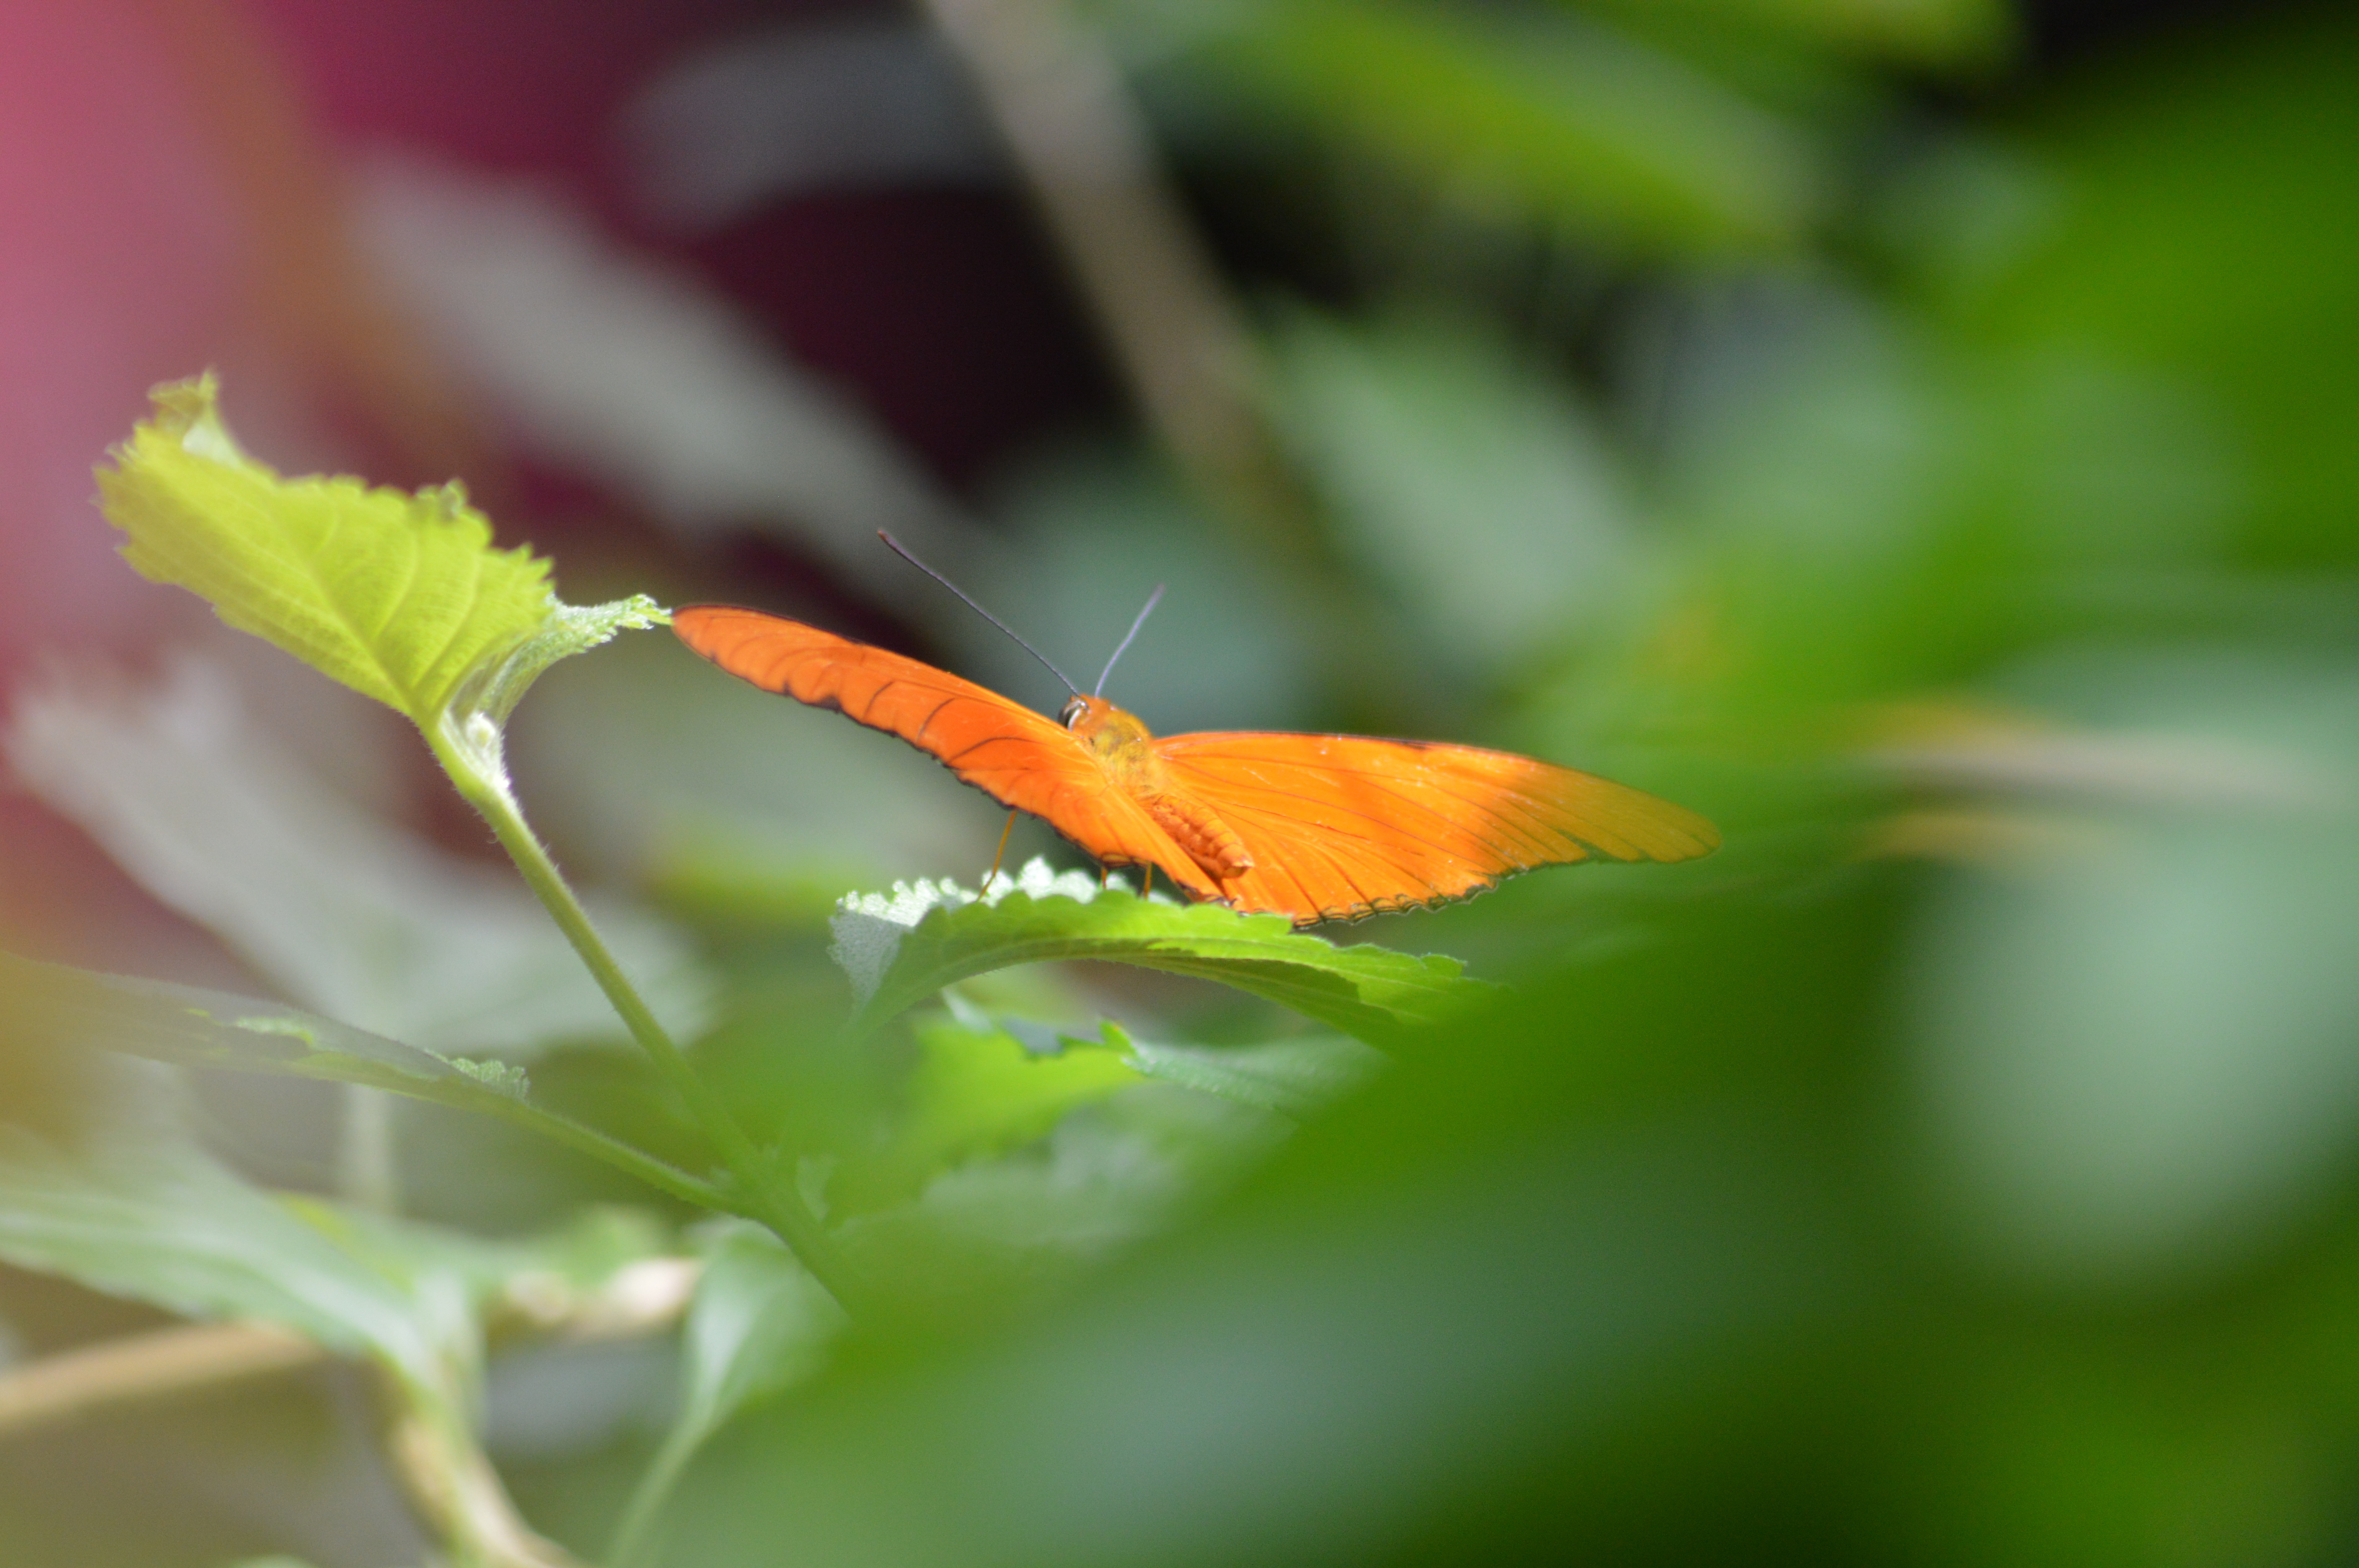
nature, grass, plant, photography, leaf, flower, petal, green, insect, autumn, botany, butterfly, yellow, flora, fauna, invertebrate, wildflower, close up, nectar, macro photography, pollinator, plant stem, moths and butterflies